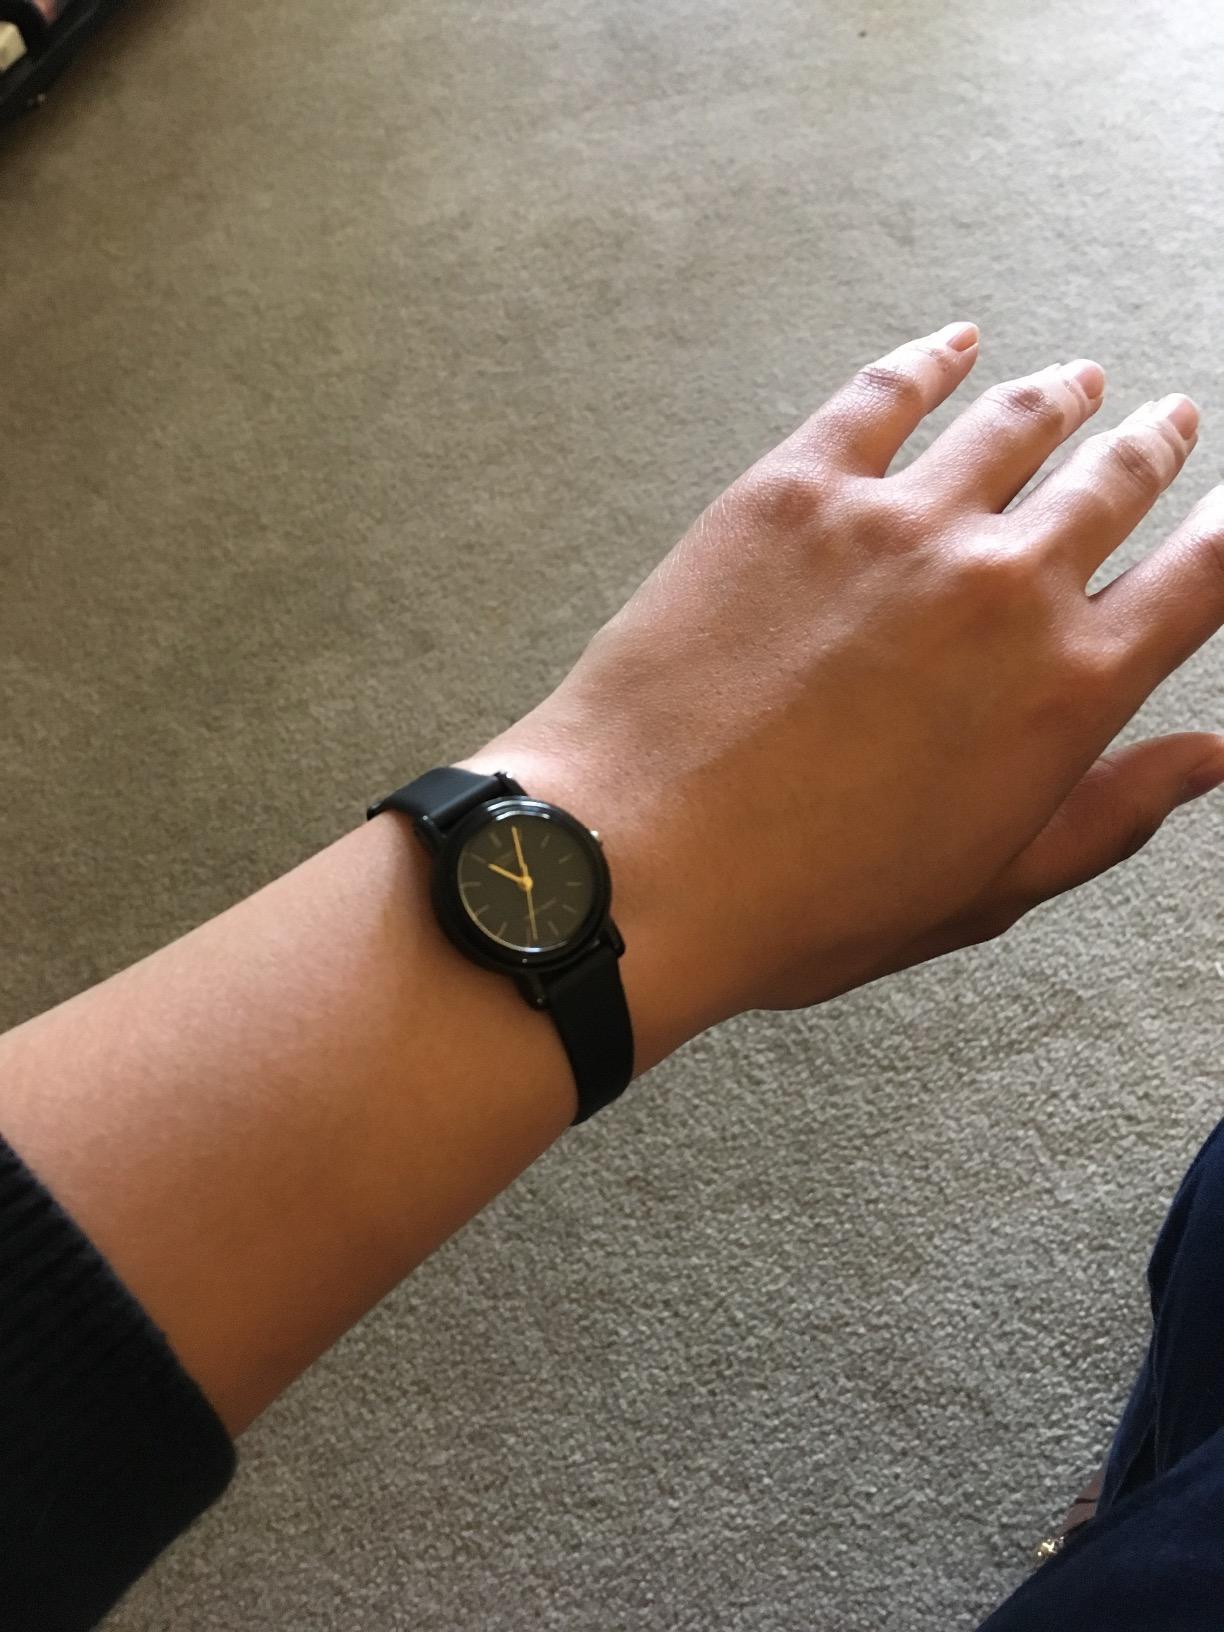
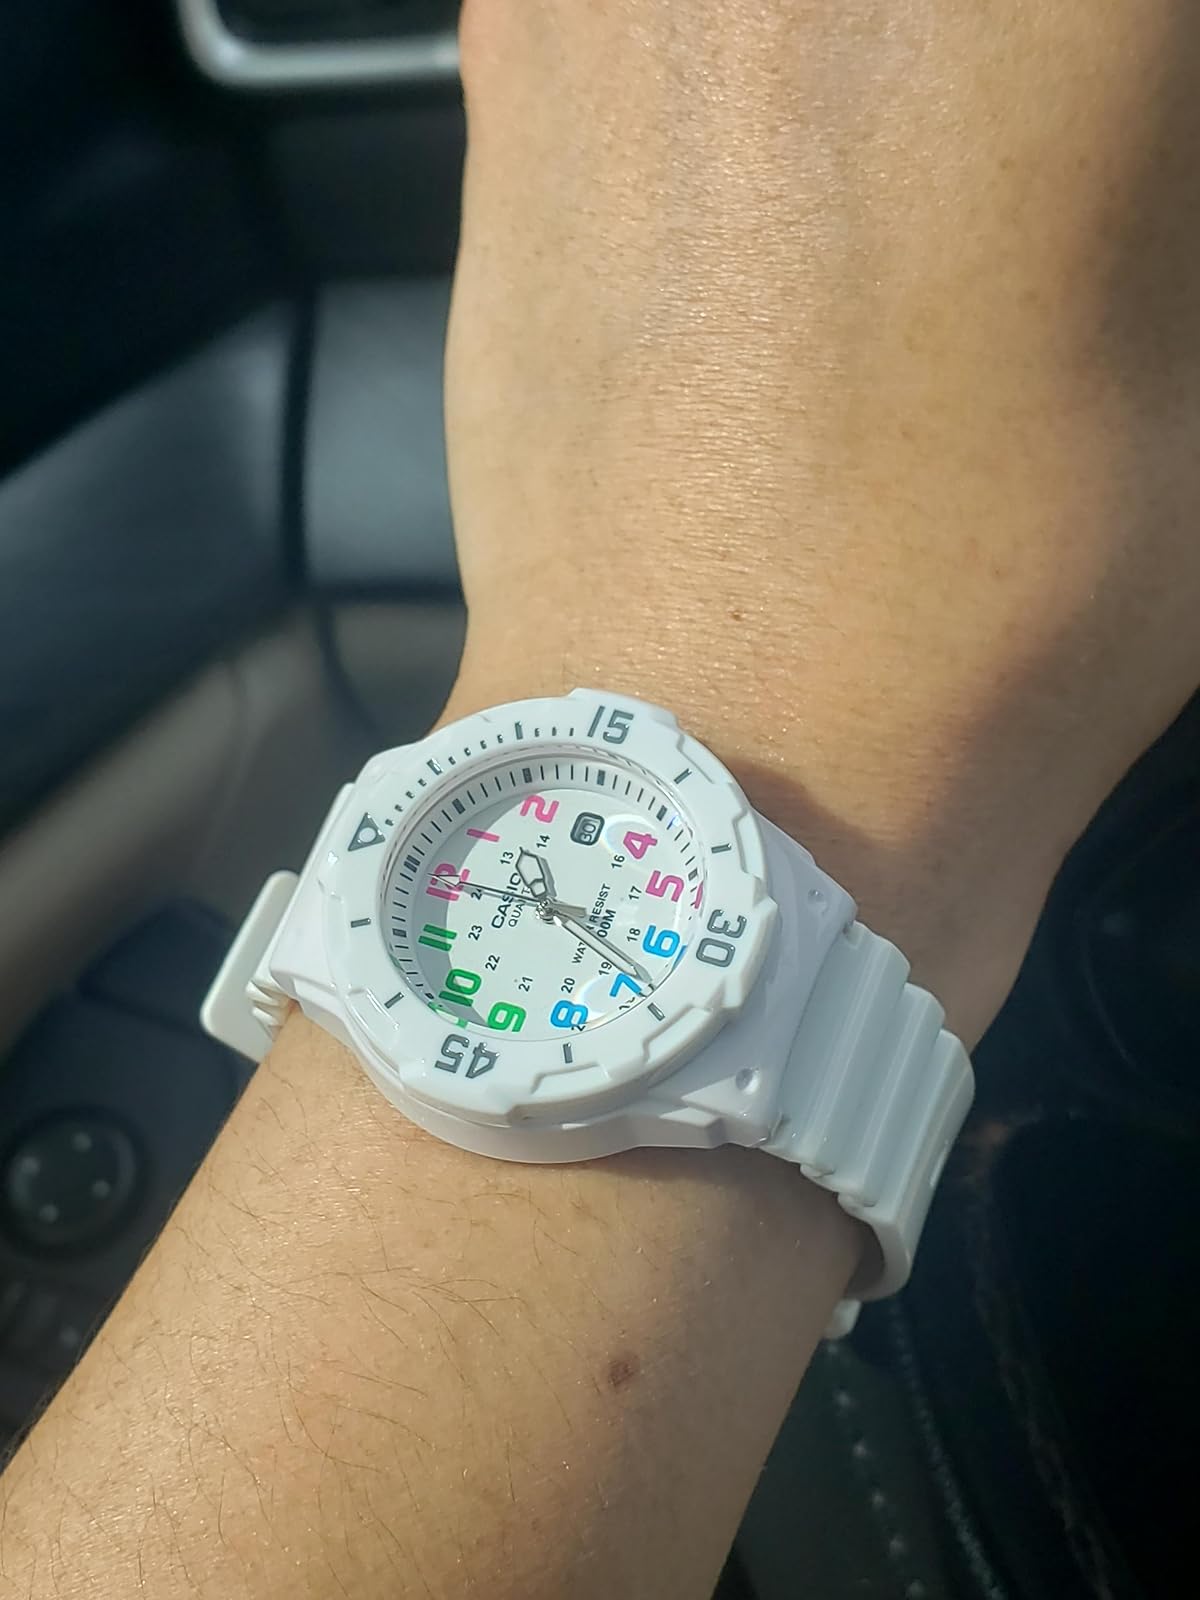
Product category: accessories_watch
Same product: no